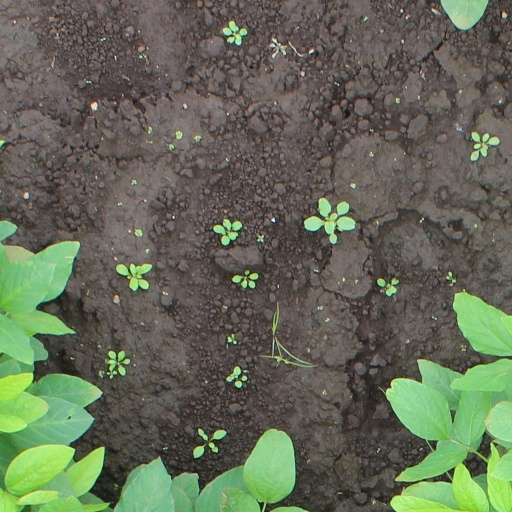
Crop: soybean